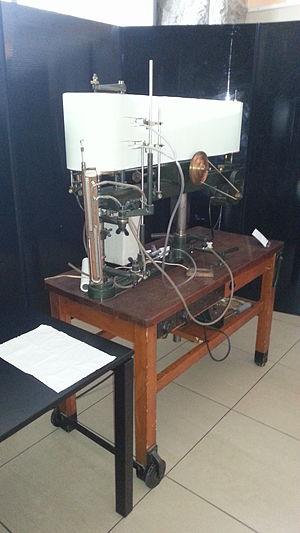
Un kymographe exposé à la bibliothèque universitaire de l'université Lyon 1.
Le kymographe est un appareil servant à enregistrer les modifications de la pression sanguine artérielle inventé par le médecin et physiologiste allemand Carl Friedrich Wilhelm Ludwig en 1847.